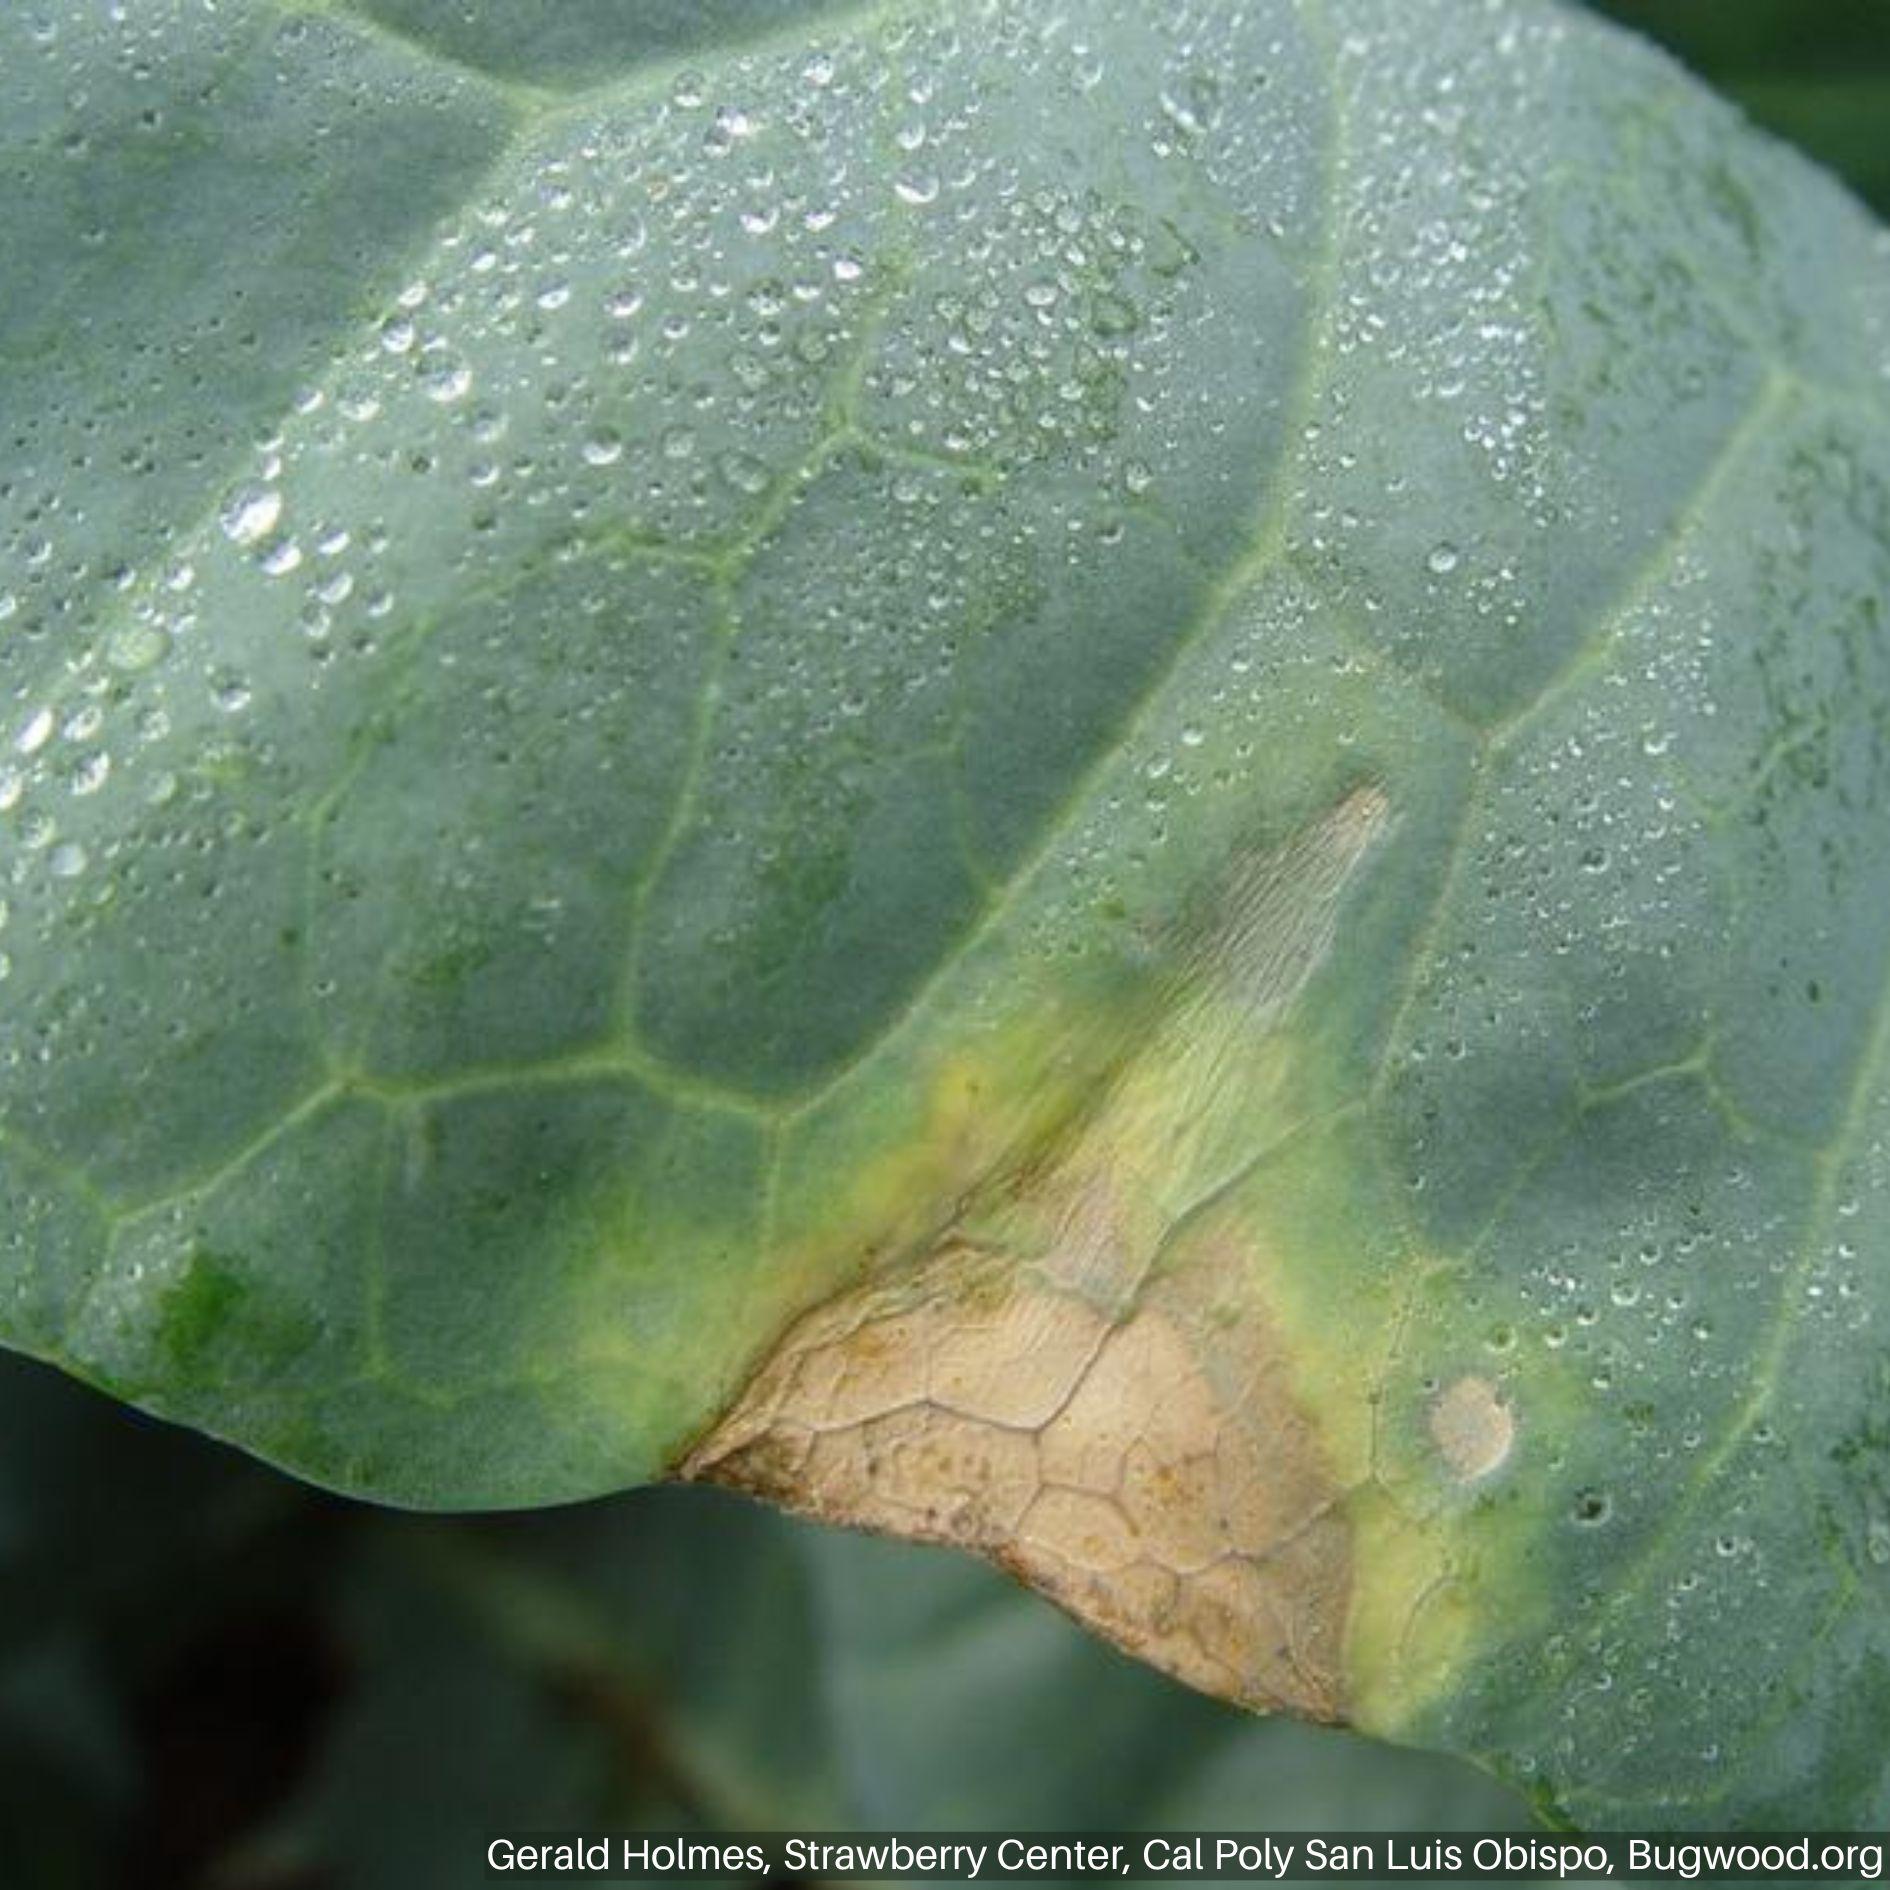
Plant: Cabbage
Disease: cabbage black rot